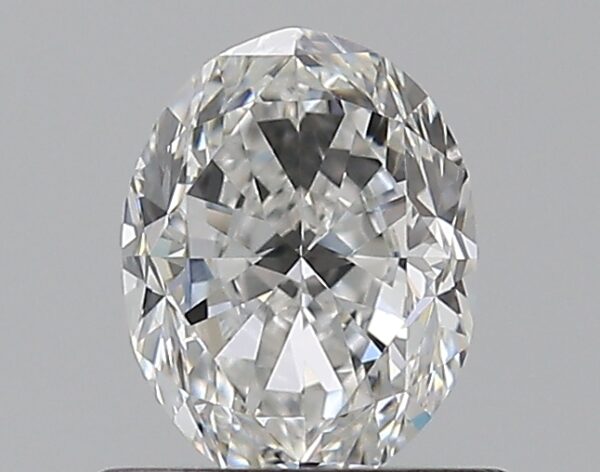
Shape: oval
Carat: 0.7
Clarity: VS1
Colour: F
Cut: FG
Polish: EX
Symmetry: GD
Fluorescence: N
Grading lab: GIA
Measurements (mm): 6.15 x 4.73 x 3.22